Question: Please indicate a possible affordance area of the knife that can be used for cutting
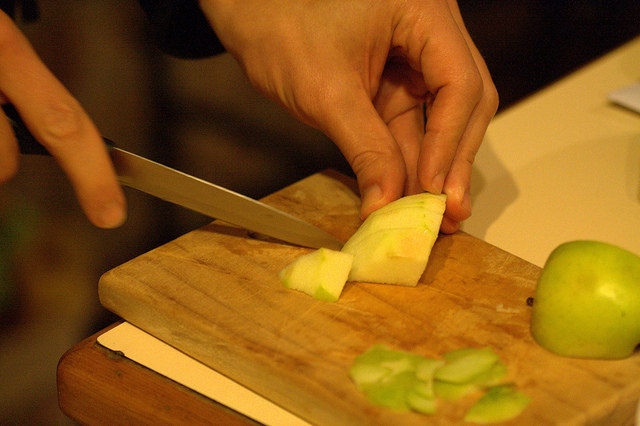
Answer: [63.5, 120.5, 331.23, 271.5]